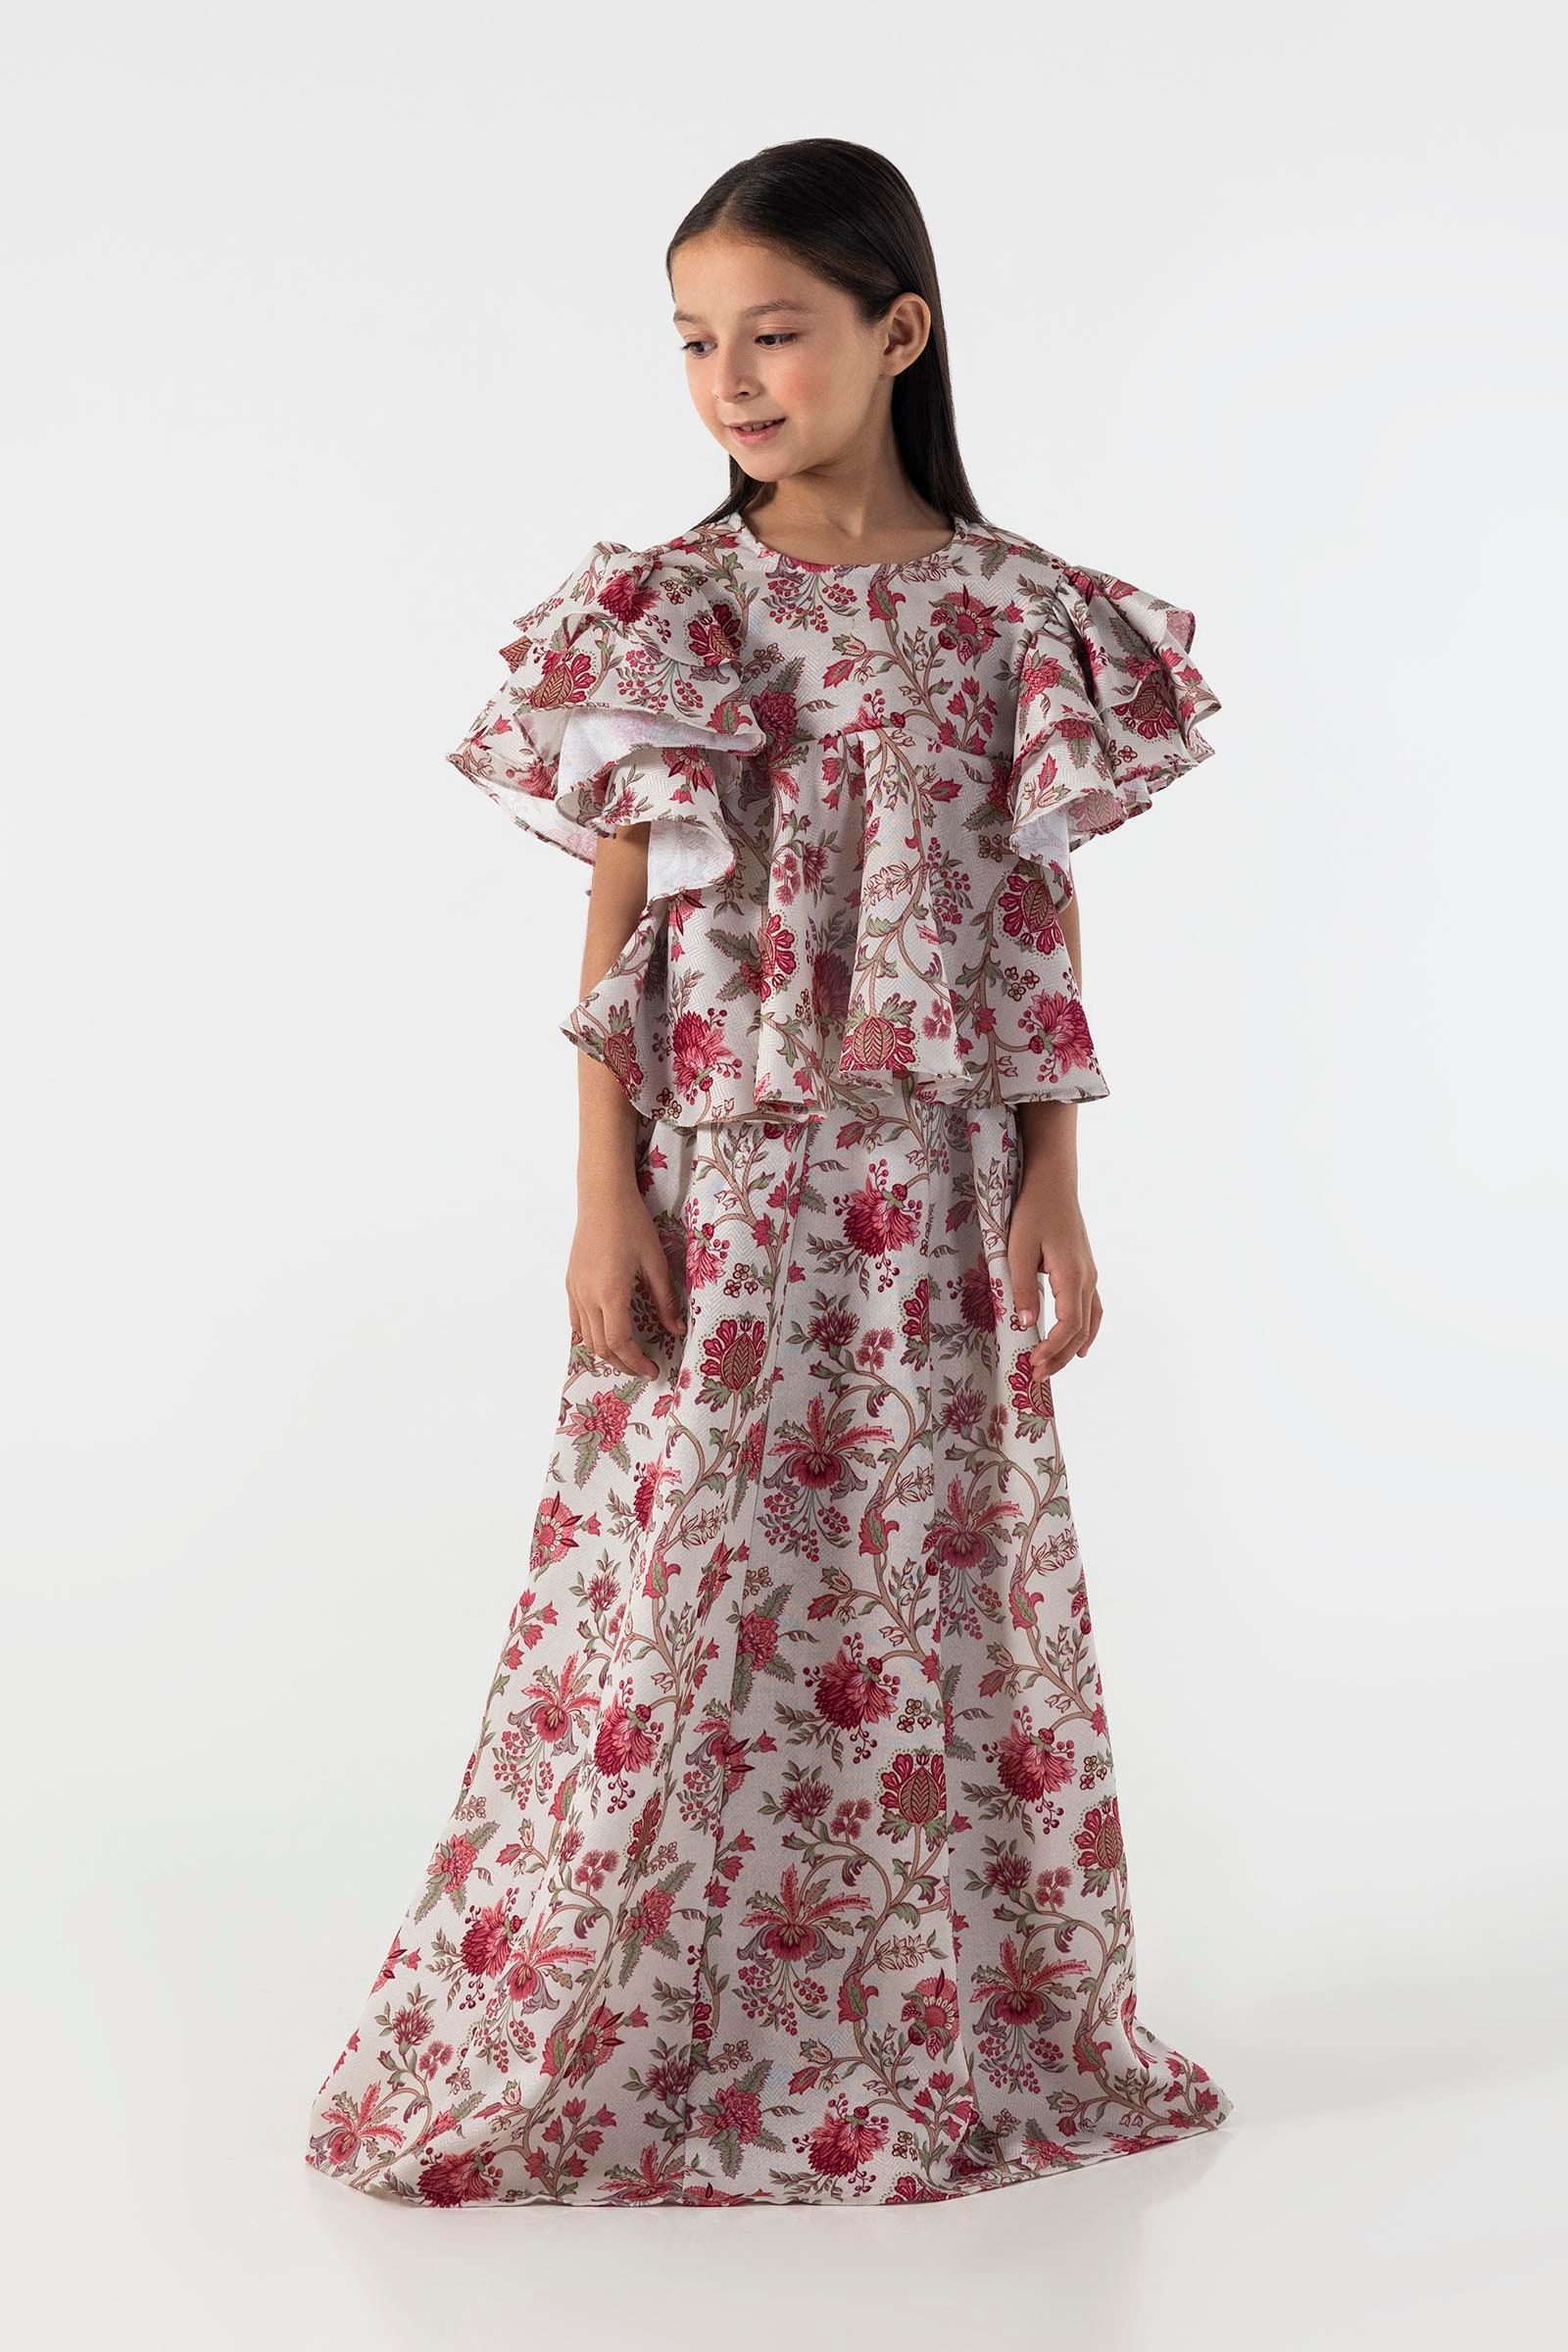
pink floral print ruffle top